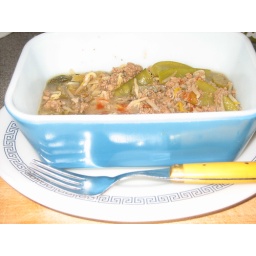
in primary 502 on Bradford house plate